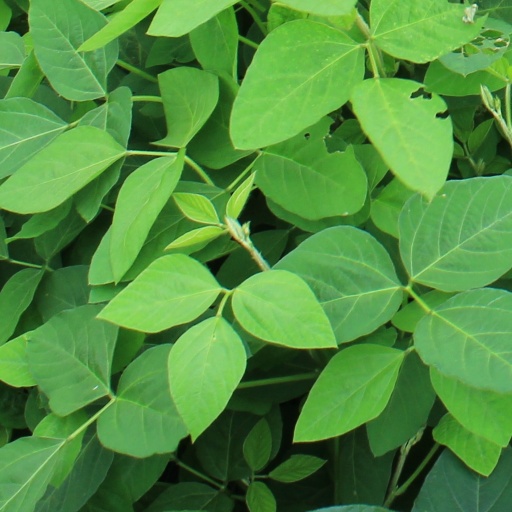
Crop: soybean